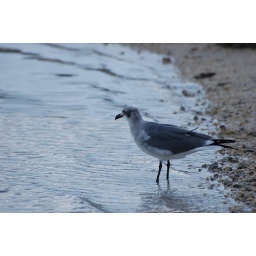
While in Islamorada we stopped at a small boat dock area where we saw this bird looking for food.